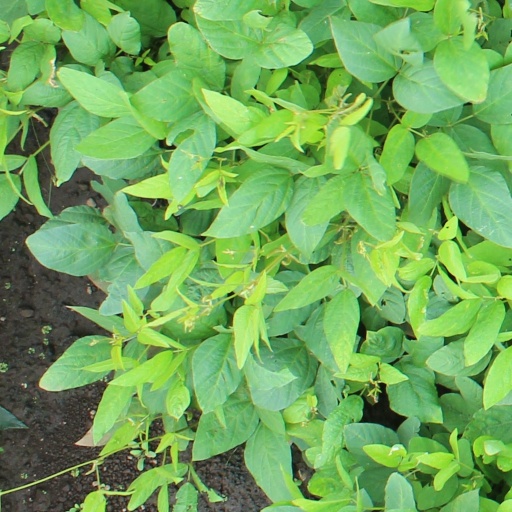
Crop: soybean